Orenburg State University

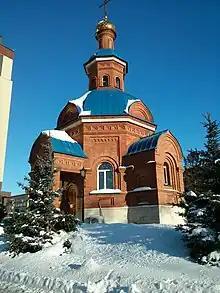
Church in front first camp of Orenburg State University

The university's main campus is composed of four education buildings, a dining hall, a health-improving and physical training gym with sport grounds, a library, students’ polyclinic and the Chapel of Saint Martyr Tatiana.